Ichneutica ustistriga

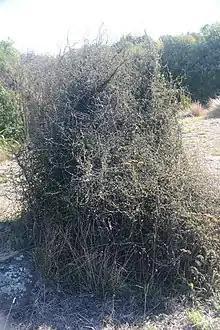
"Muehlenbeckia complexa," a larval host species of "I. ustistriga"

The larvae eat a variety of herbaceous plants. Recorded food plants include "Muehlenbeckia australis, Muehlenbeckia complexa, Olearia hectorii," and "Plantago lanceolata."